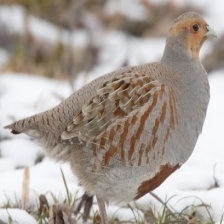
Species: GRAY PARTRIDGE
Scientific name: PERDIX PERDIX
ImageNet parent category: partridge